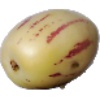
Label: Pepino 1